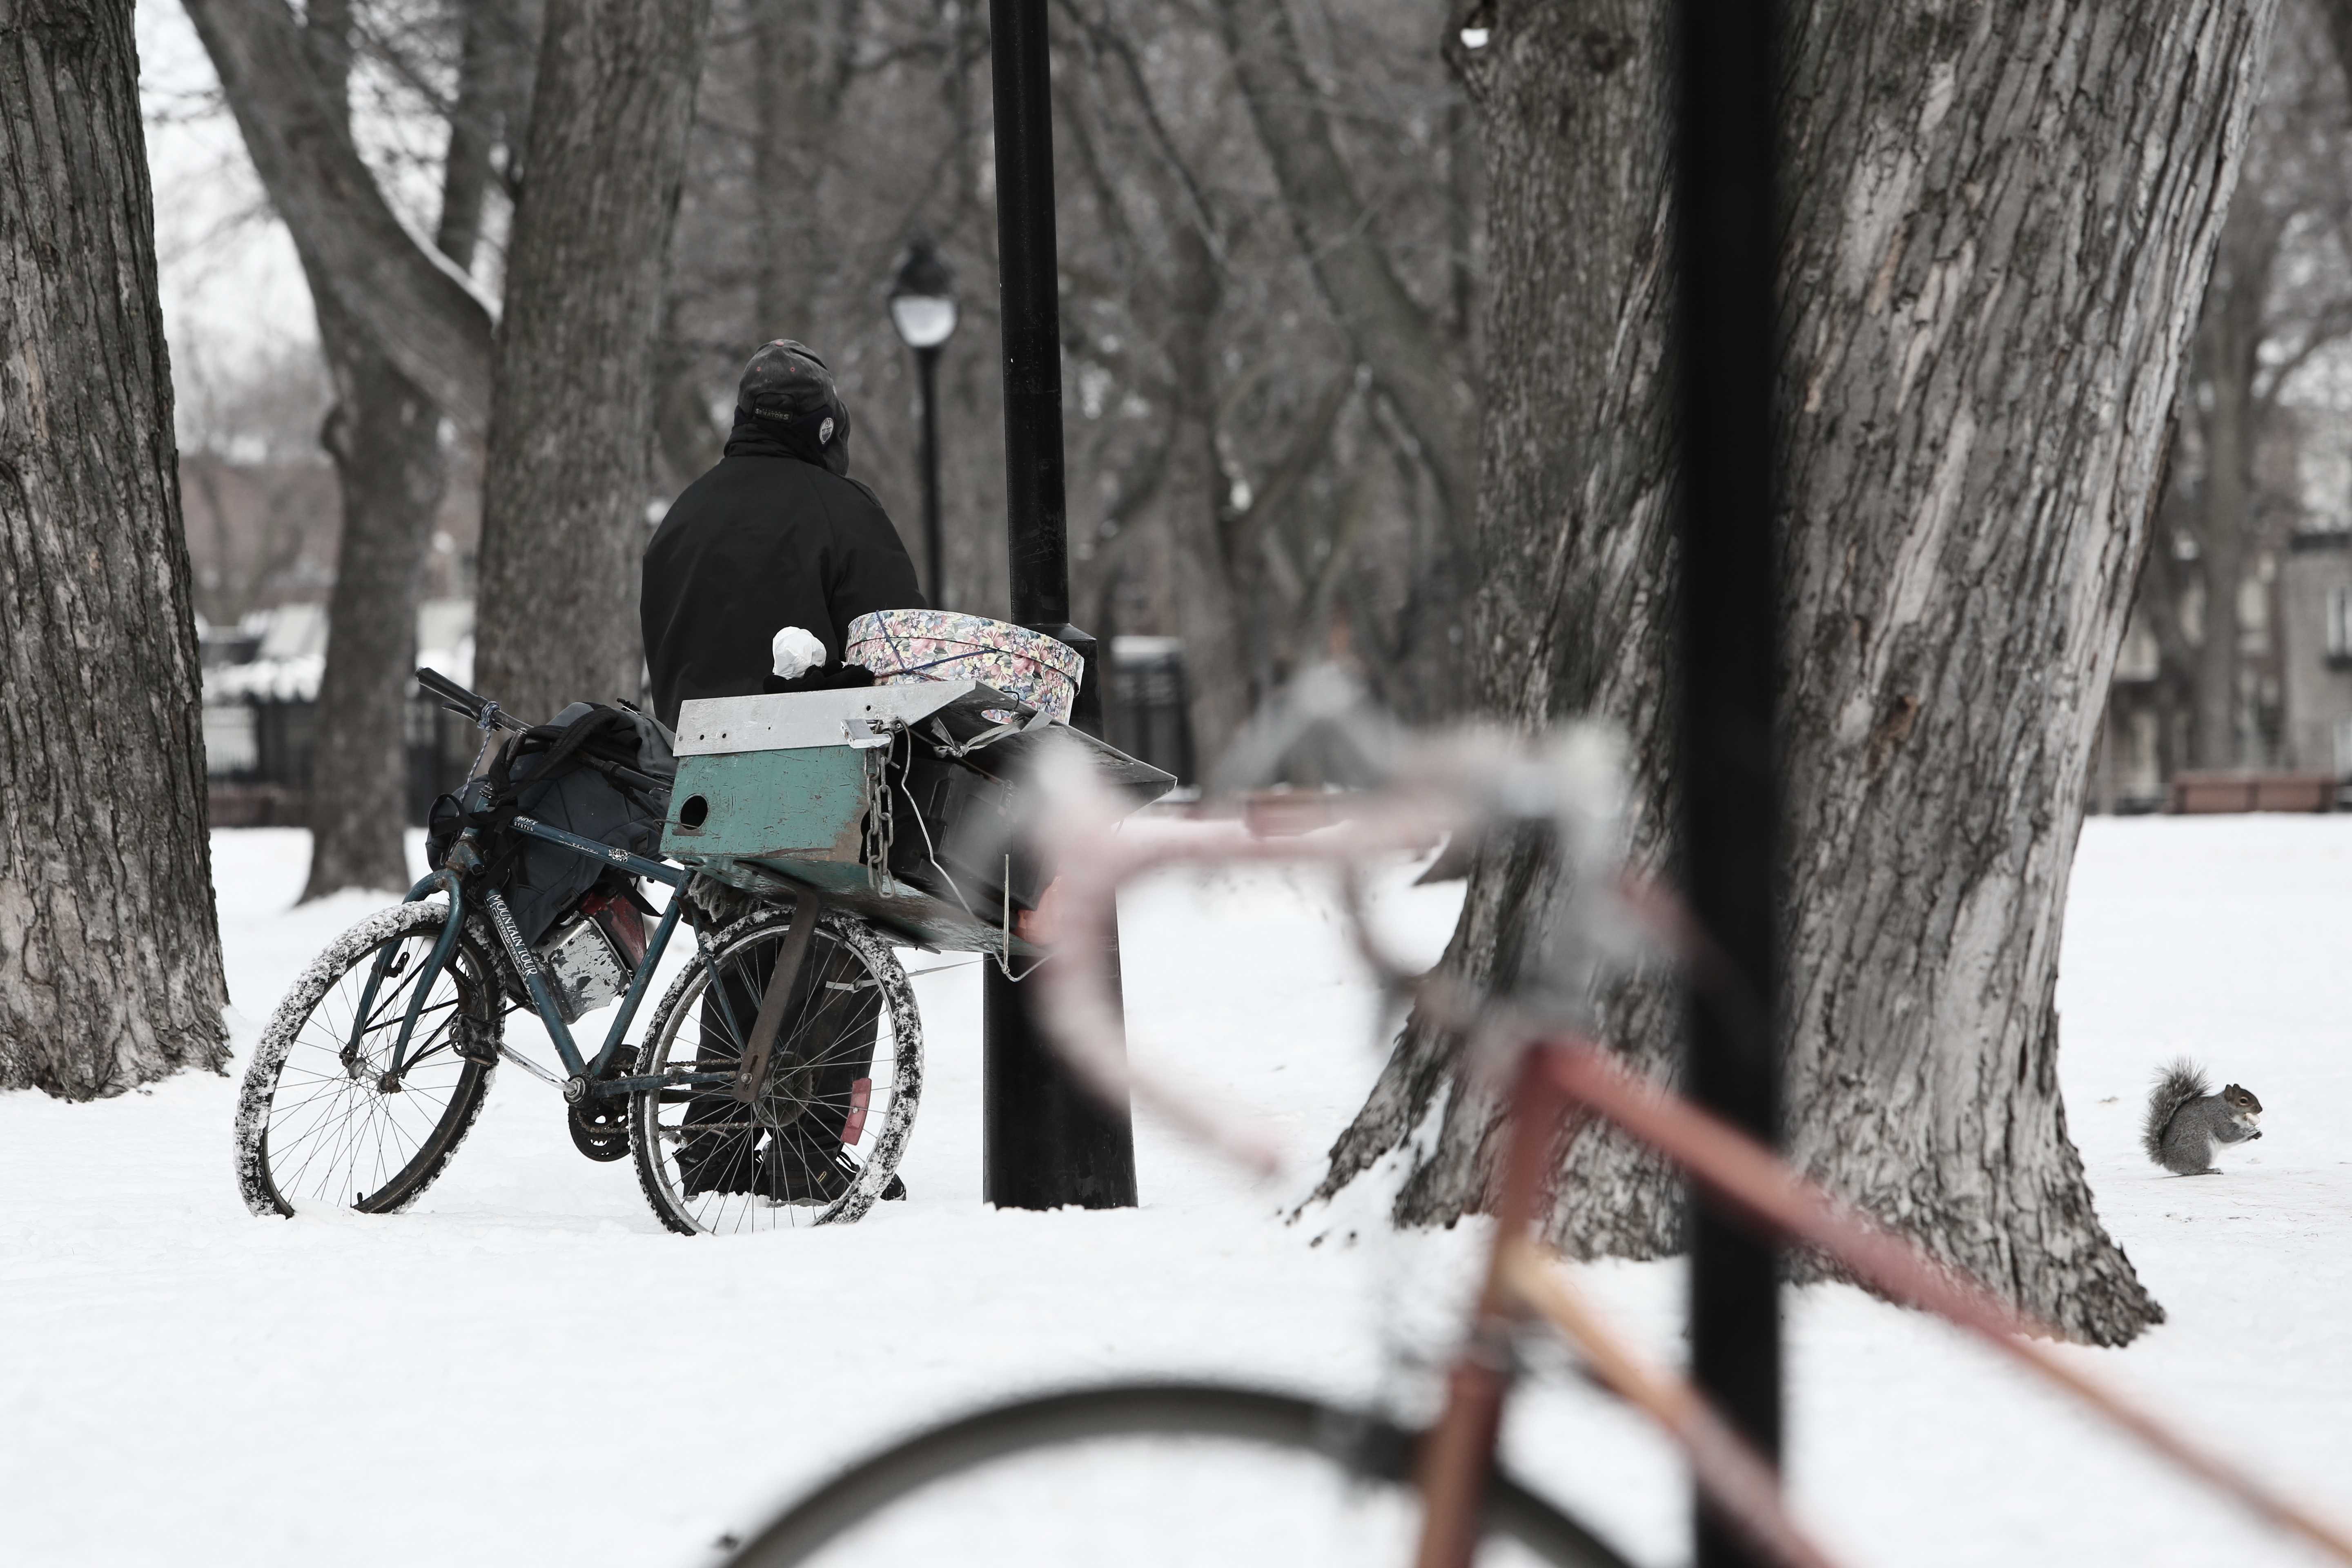
person, snow, cold, winter, bicycle, spring, vehicle, weather, season, sports equipment, homeless, bicycles, freeride